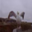
Label: bird